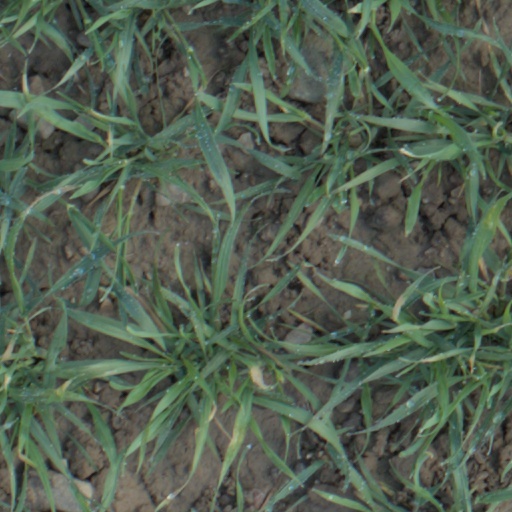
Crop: wheat